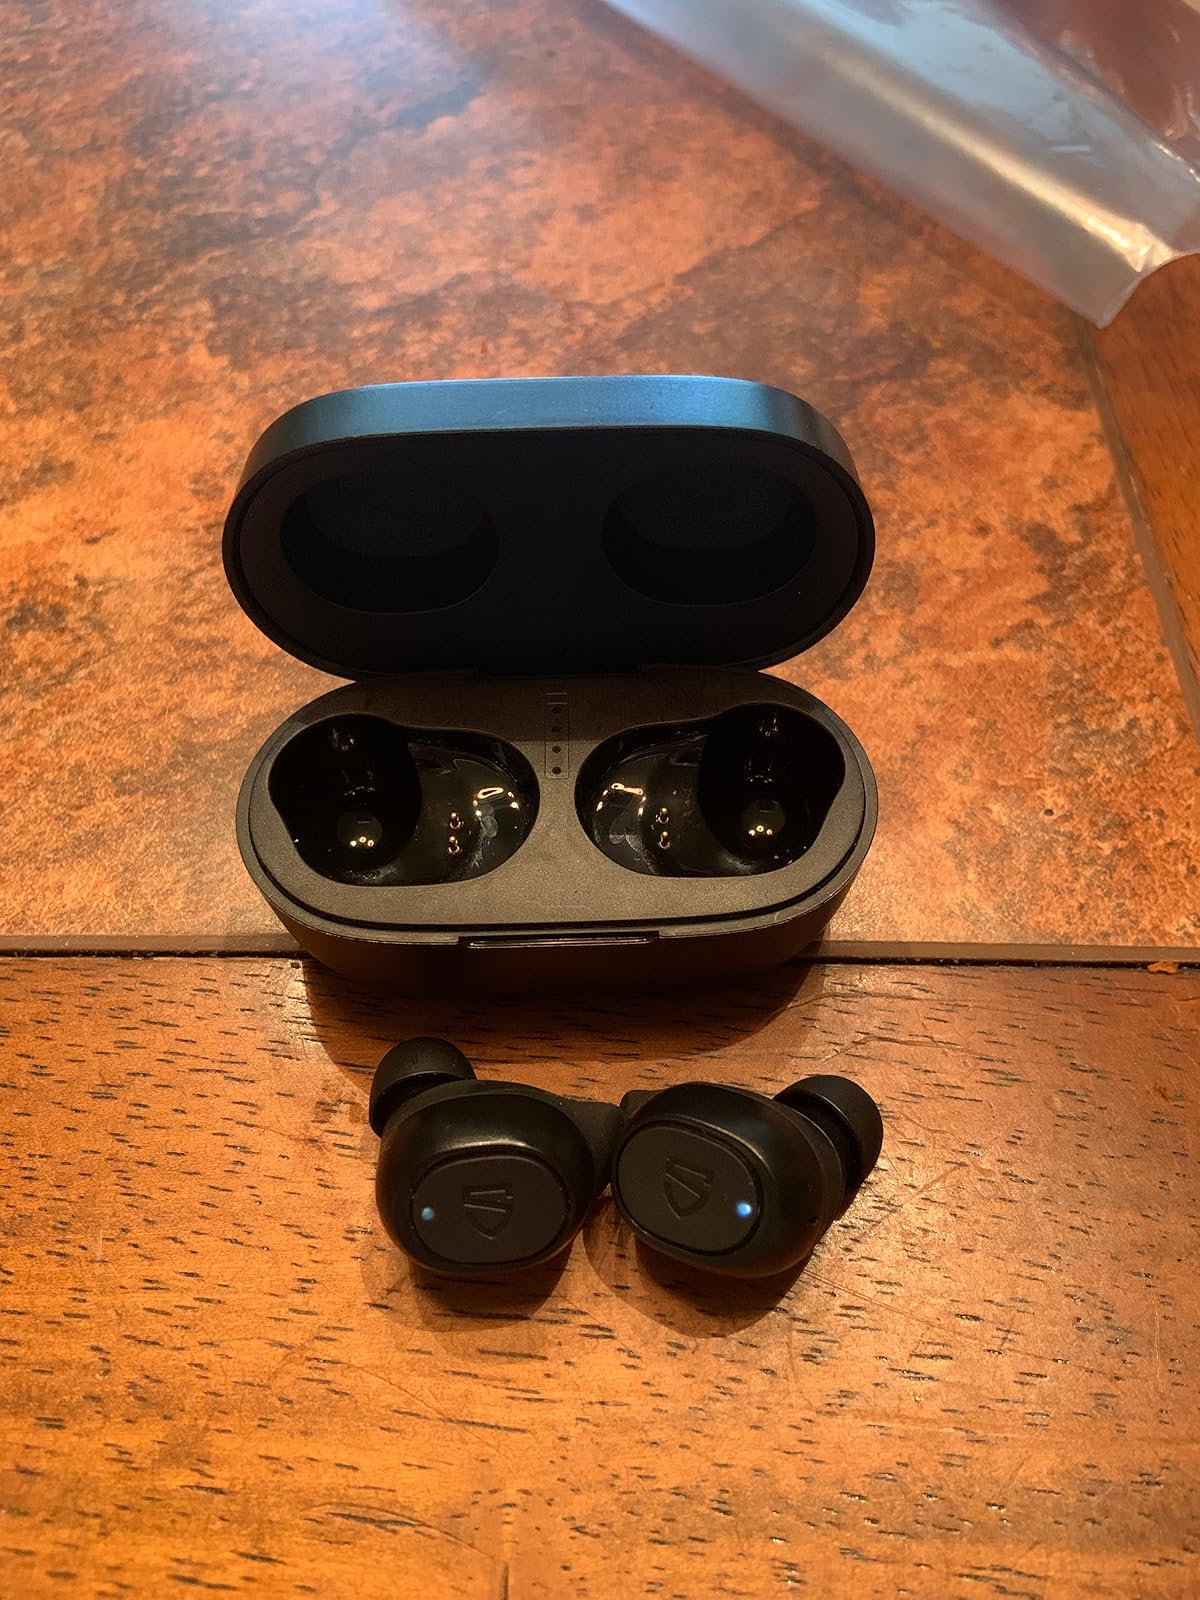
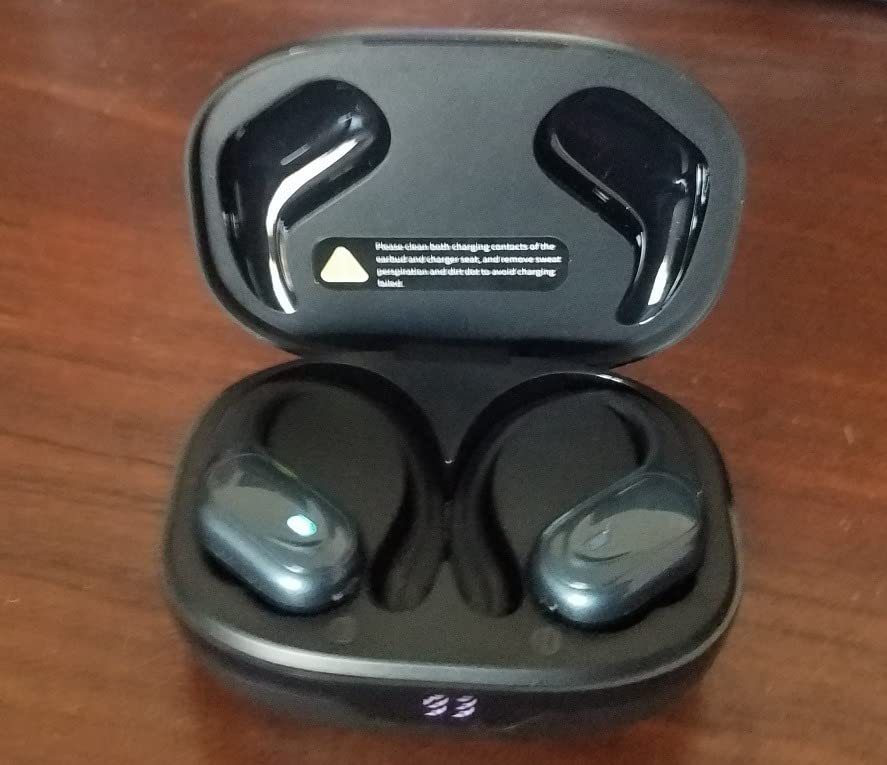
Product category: earbuds
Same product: no